Artificial womb

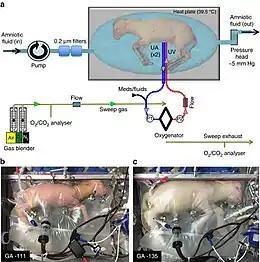
Figure from a 2017 "Nature Communications" paper describing an extra-uterine life support system, or "biobag", used to grow lamb fetuses.

An artificial womb or artificial uterus is a device that allows for extracorporeal pregnancy, by growing a fetus outside the body of an organism that would normally carry the fetus to term. An artificial uterus, as a replacement organ, could have many applications. It could be used to assist male or female couples in the development of a fetus. This can potentially be performed as a switch from a natural uterus to an artificial uterus, thereby moving the threshold of fetal viability to a much earlier stage of pregnancy. In this sense, it can be regarded as a neonatal incubator with very extended functions. It could also be used for the initiation of fetal development. An artificial uterus could also help make fetal surgery procedures at an early stage an option instead of having to postpone them until term of pregnancy.